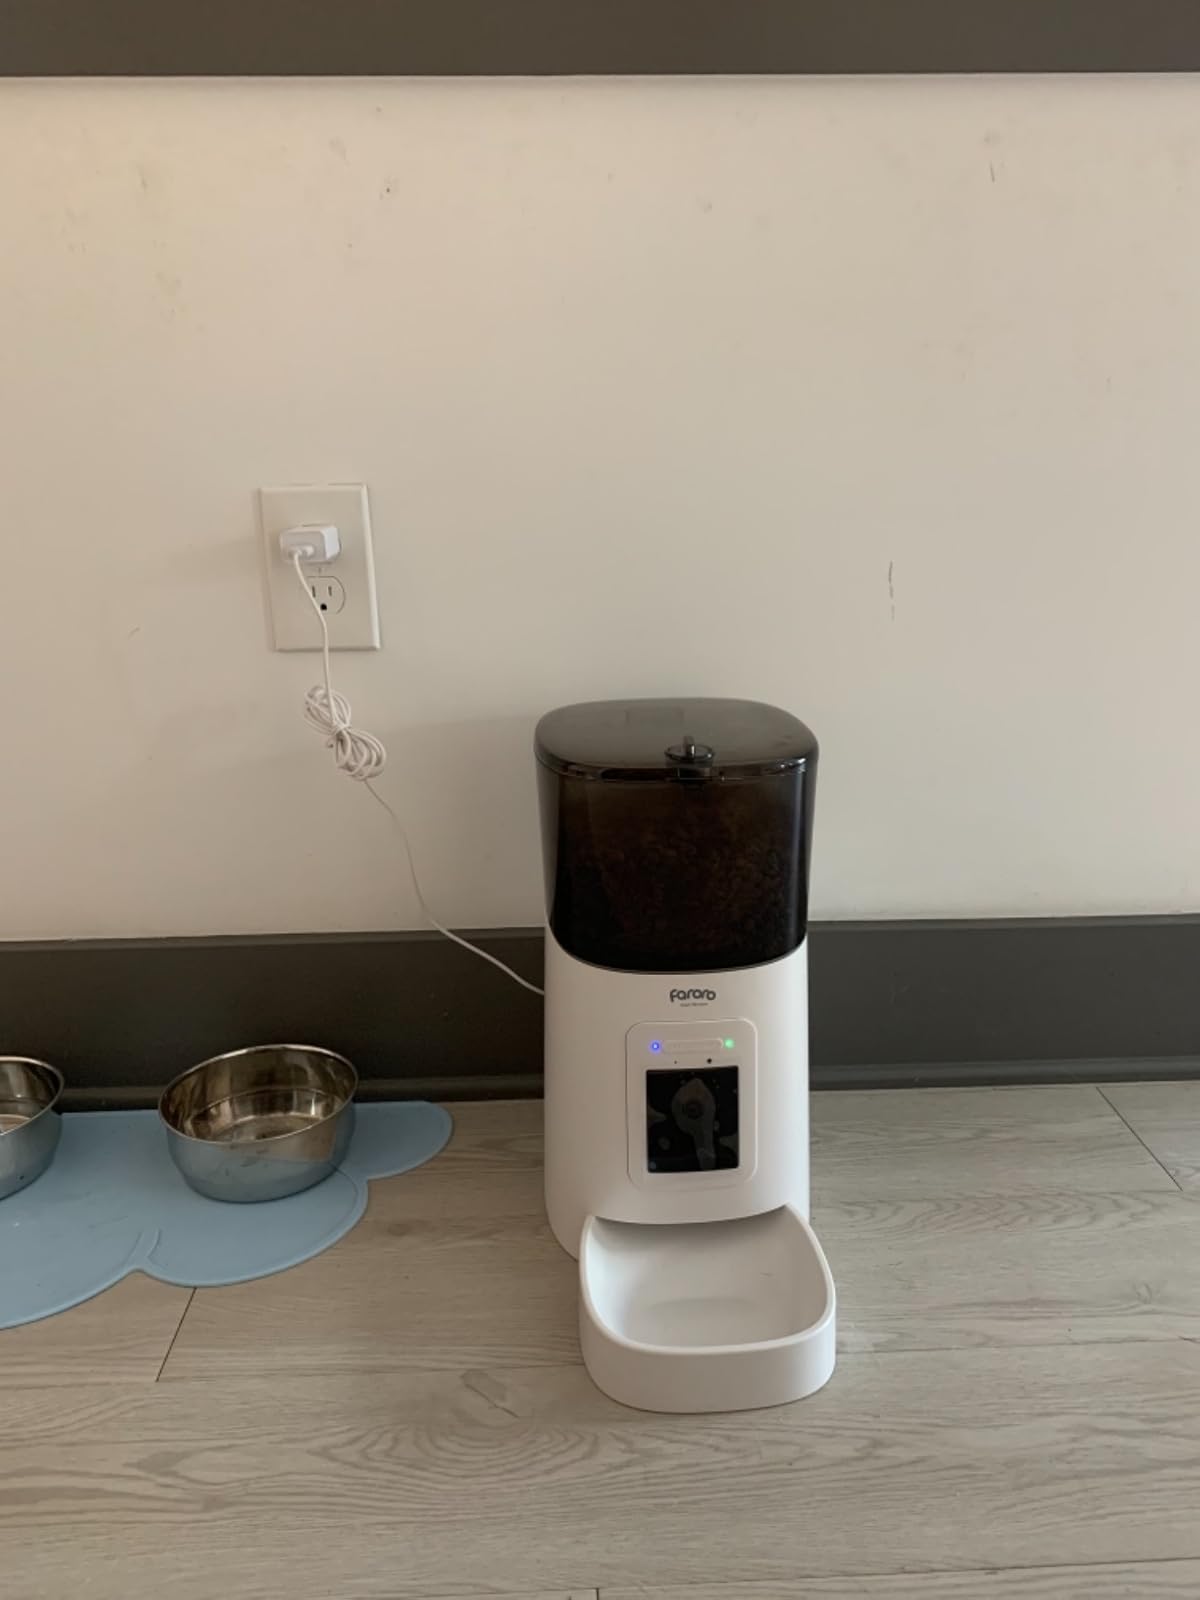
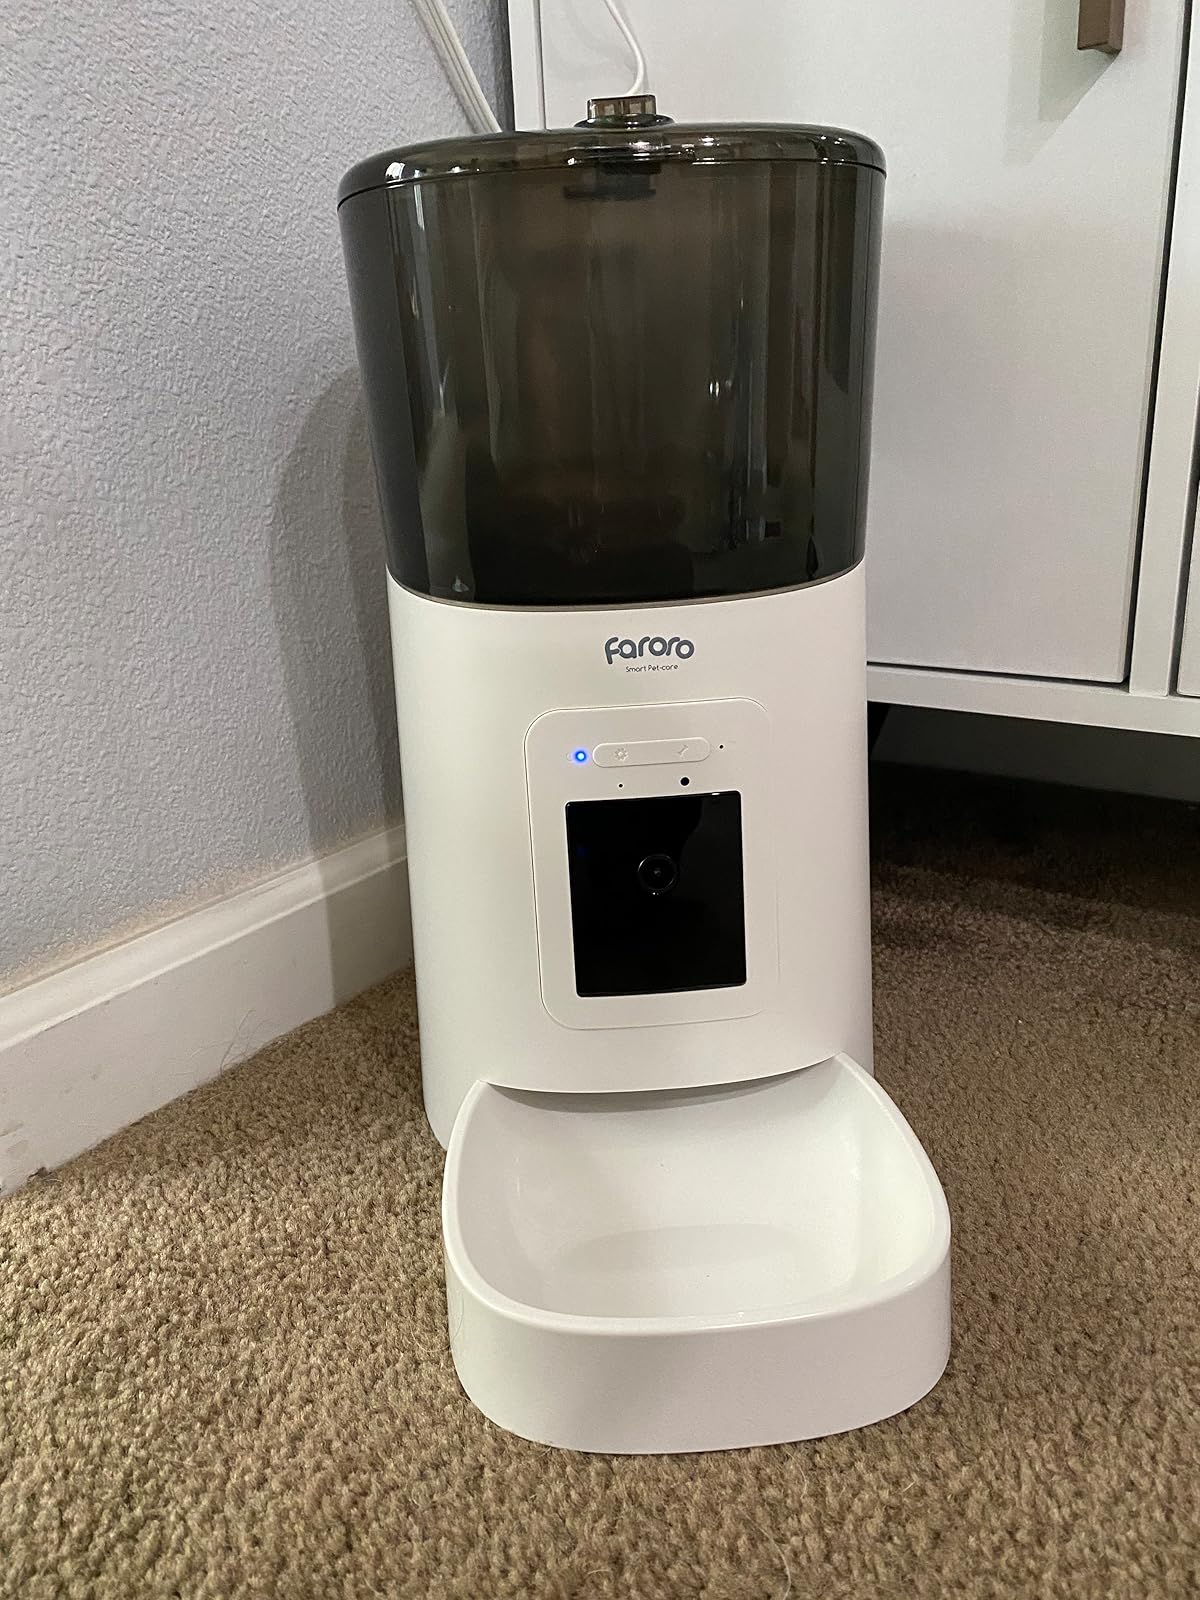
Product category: items_feeder
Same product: yes